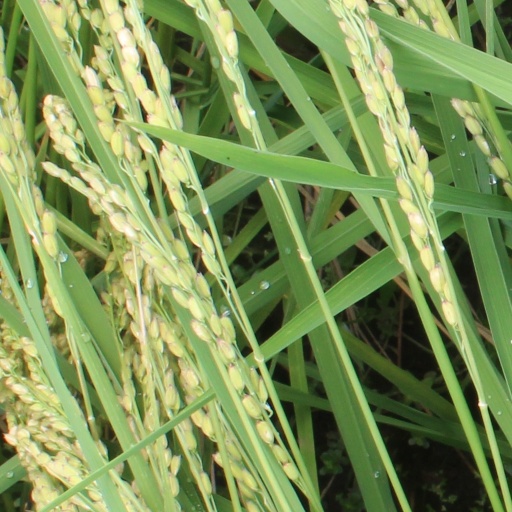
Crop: rice